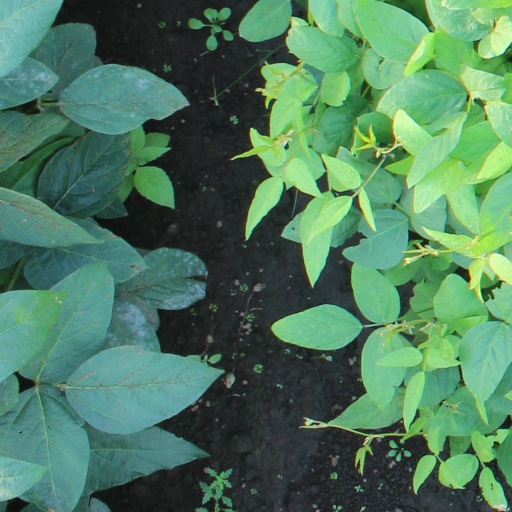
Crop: soybean